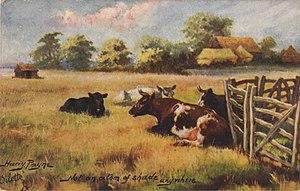
Le pâturage est un espace à base de prairies naturelles dont les herbes et les plantes sont consommées sur place par les animaux herbivores ou omnivores.